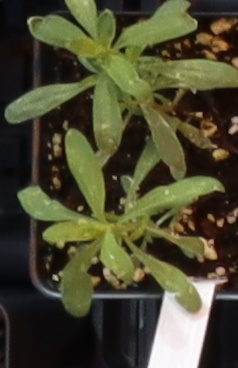
Label: Kochia